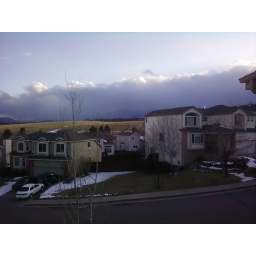
clouds rolling in at my parents house